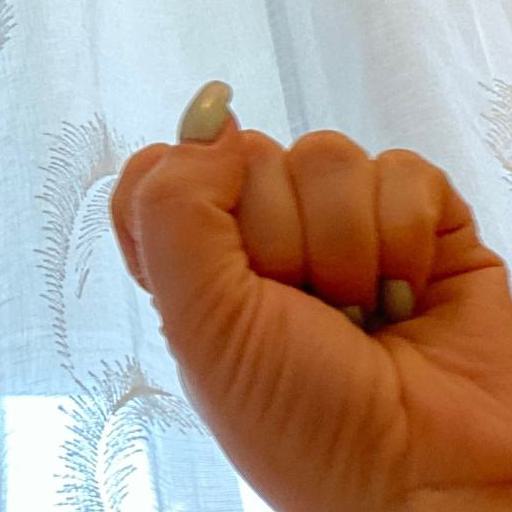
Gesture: fist